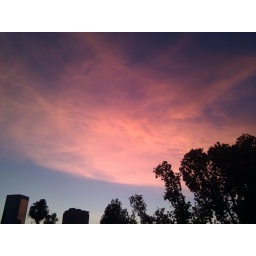
Pretty pink monsoon clouds in Central Phoenix this evening